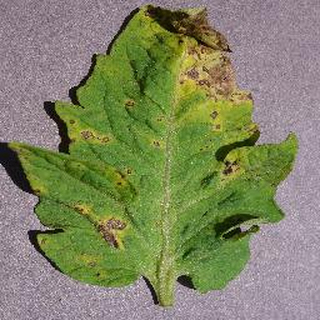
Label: tomato_septoria_leaf_spot